Roxburgh Castle

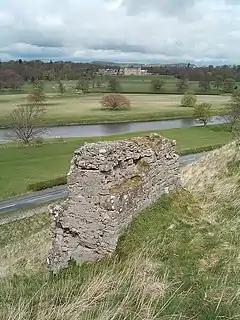
Ruins of Roxburgh Castle, with Floors Castle in the background

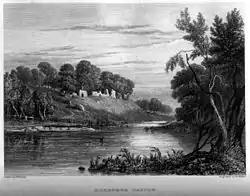
Roxburgh Castle, engraving by William Miller after W. Brown, 1830

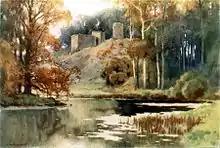
Roxburgh Castle, 1920, by E. W. Haslehust

Roxburgh Castle is a ruined royal castle that overlooks the junction of the rivers Tweed and Teviot, in the Borders region of Scotland. The town and castle developed into the royal burgh of Roxburgh, which the Scots destroyed along with the castle after capturing it in 1460. Today the ruins stand in the grounds of Floors Castle, the seat of the Duke of Roxburghe, across the river from Kelso.